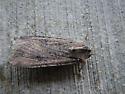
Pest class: cutworms